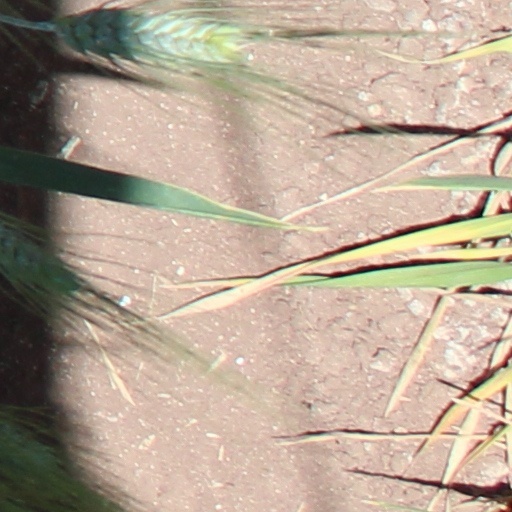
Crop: wheat